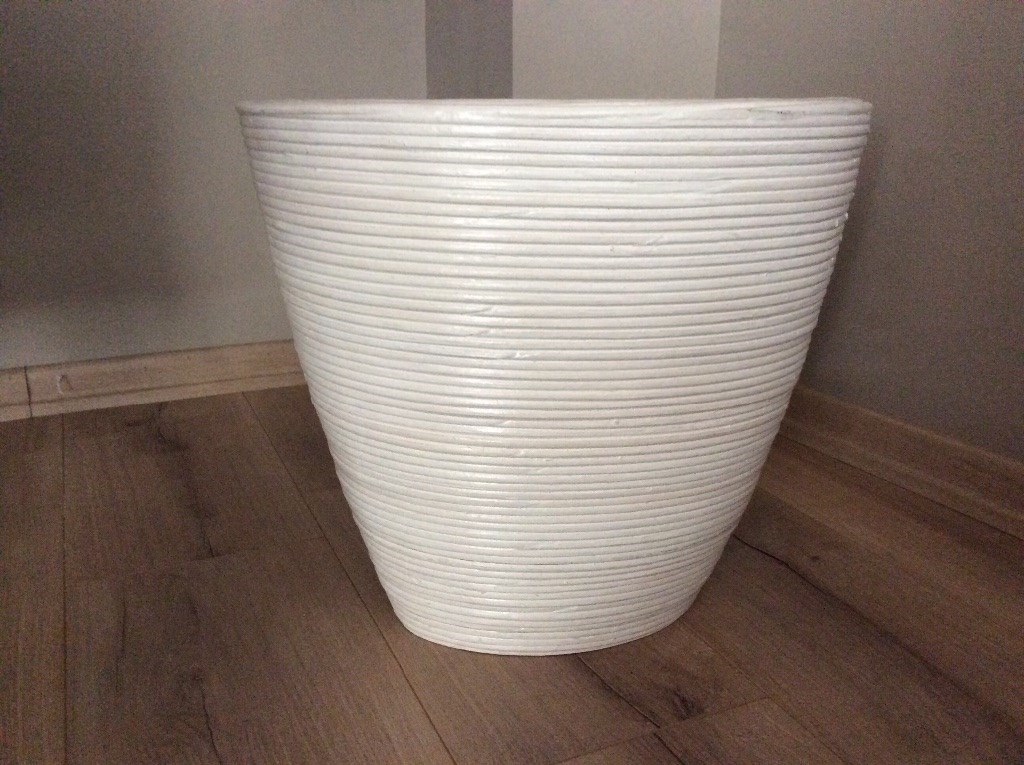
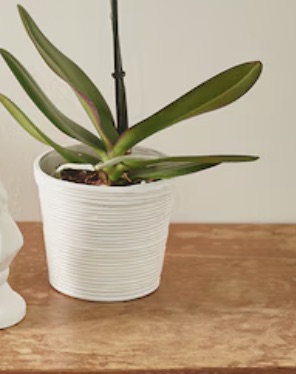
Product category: misc
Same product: yes